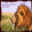
Label: lion